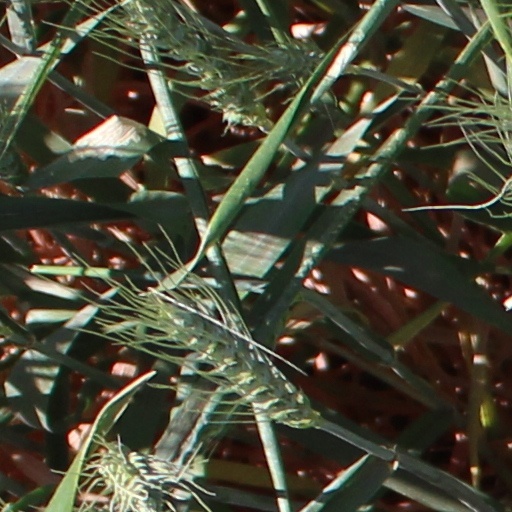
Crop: wheat